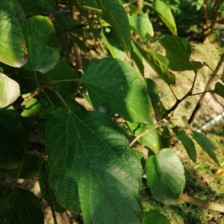
Variety: WhiteKing